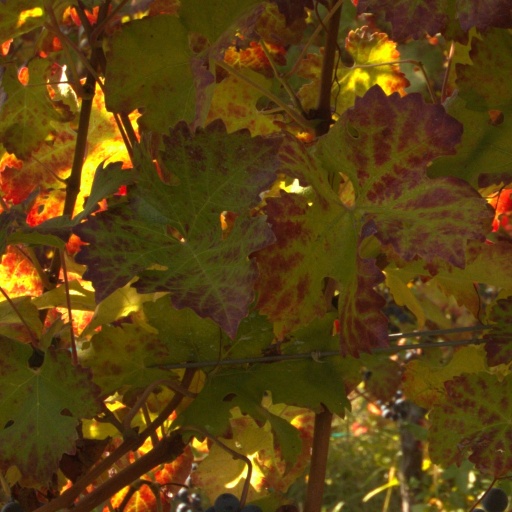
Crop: grape